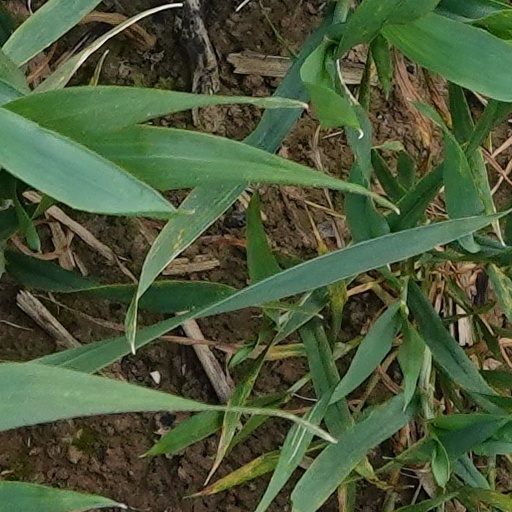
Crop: wheat